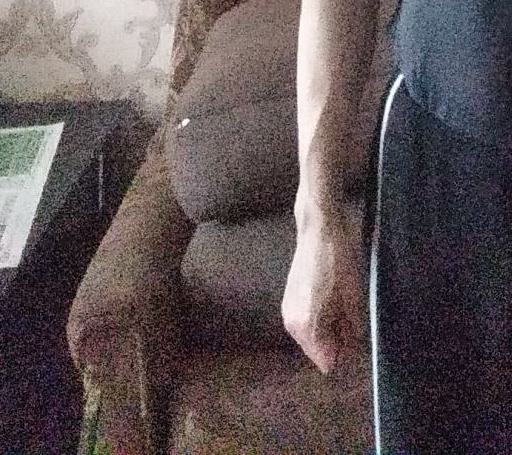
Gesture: no_gesture